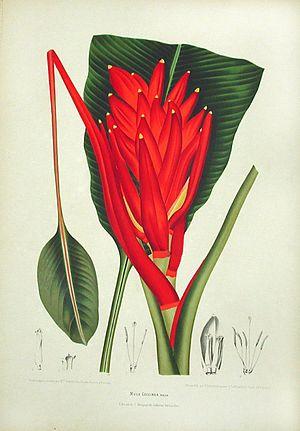
Le Bananier rouge, Musa coccinea, est une espèce de Bananier de la famille des Musaceae.